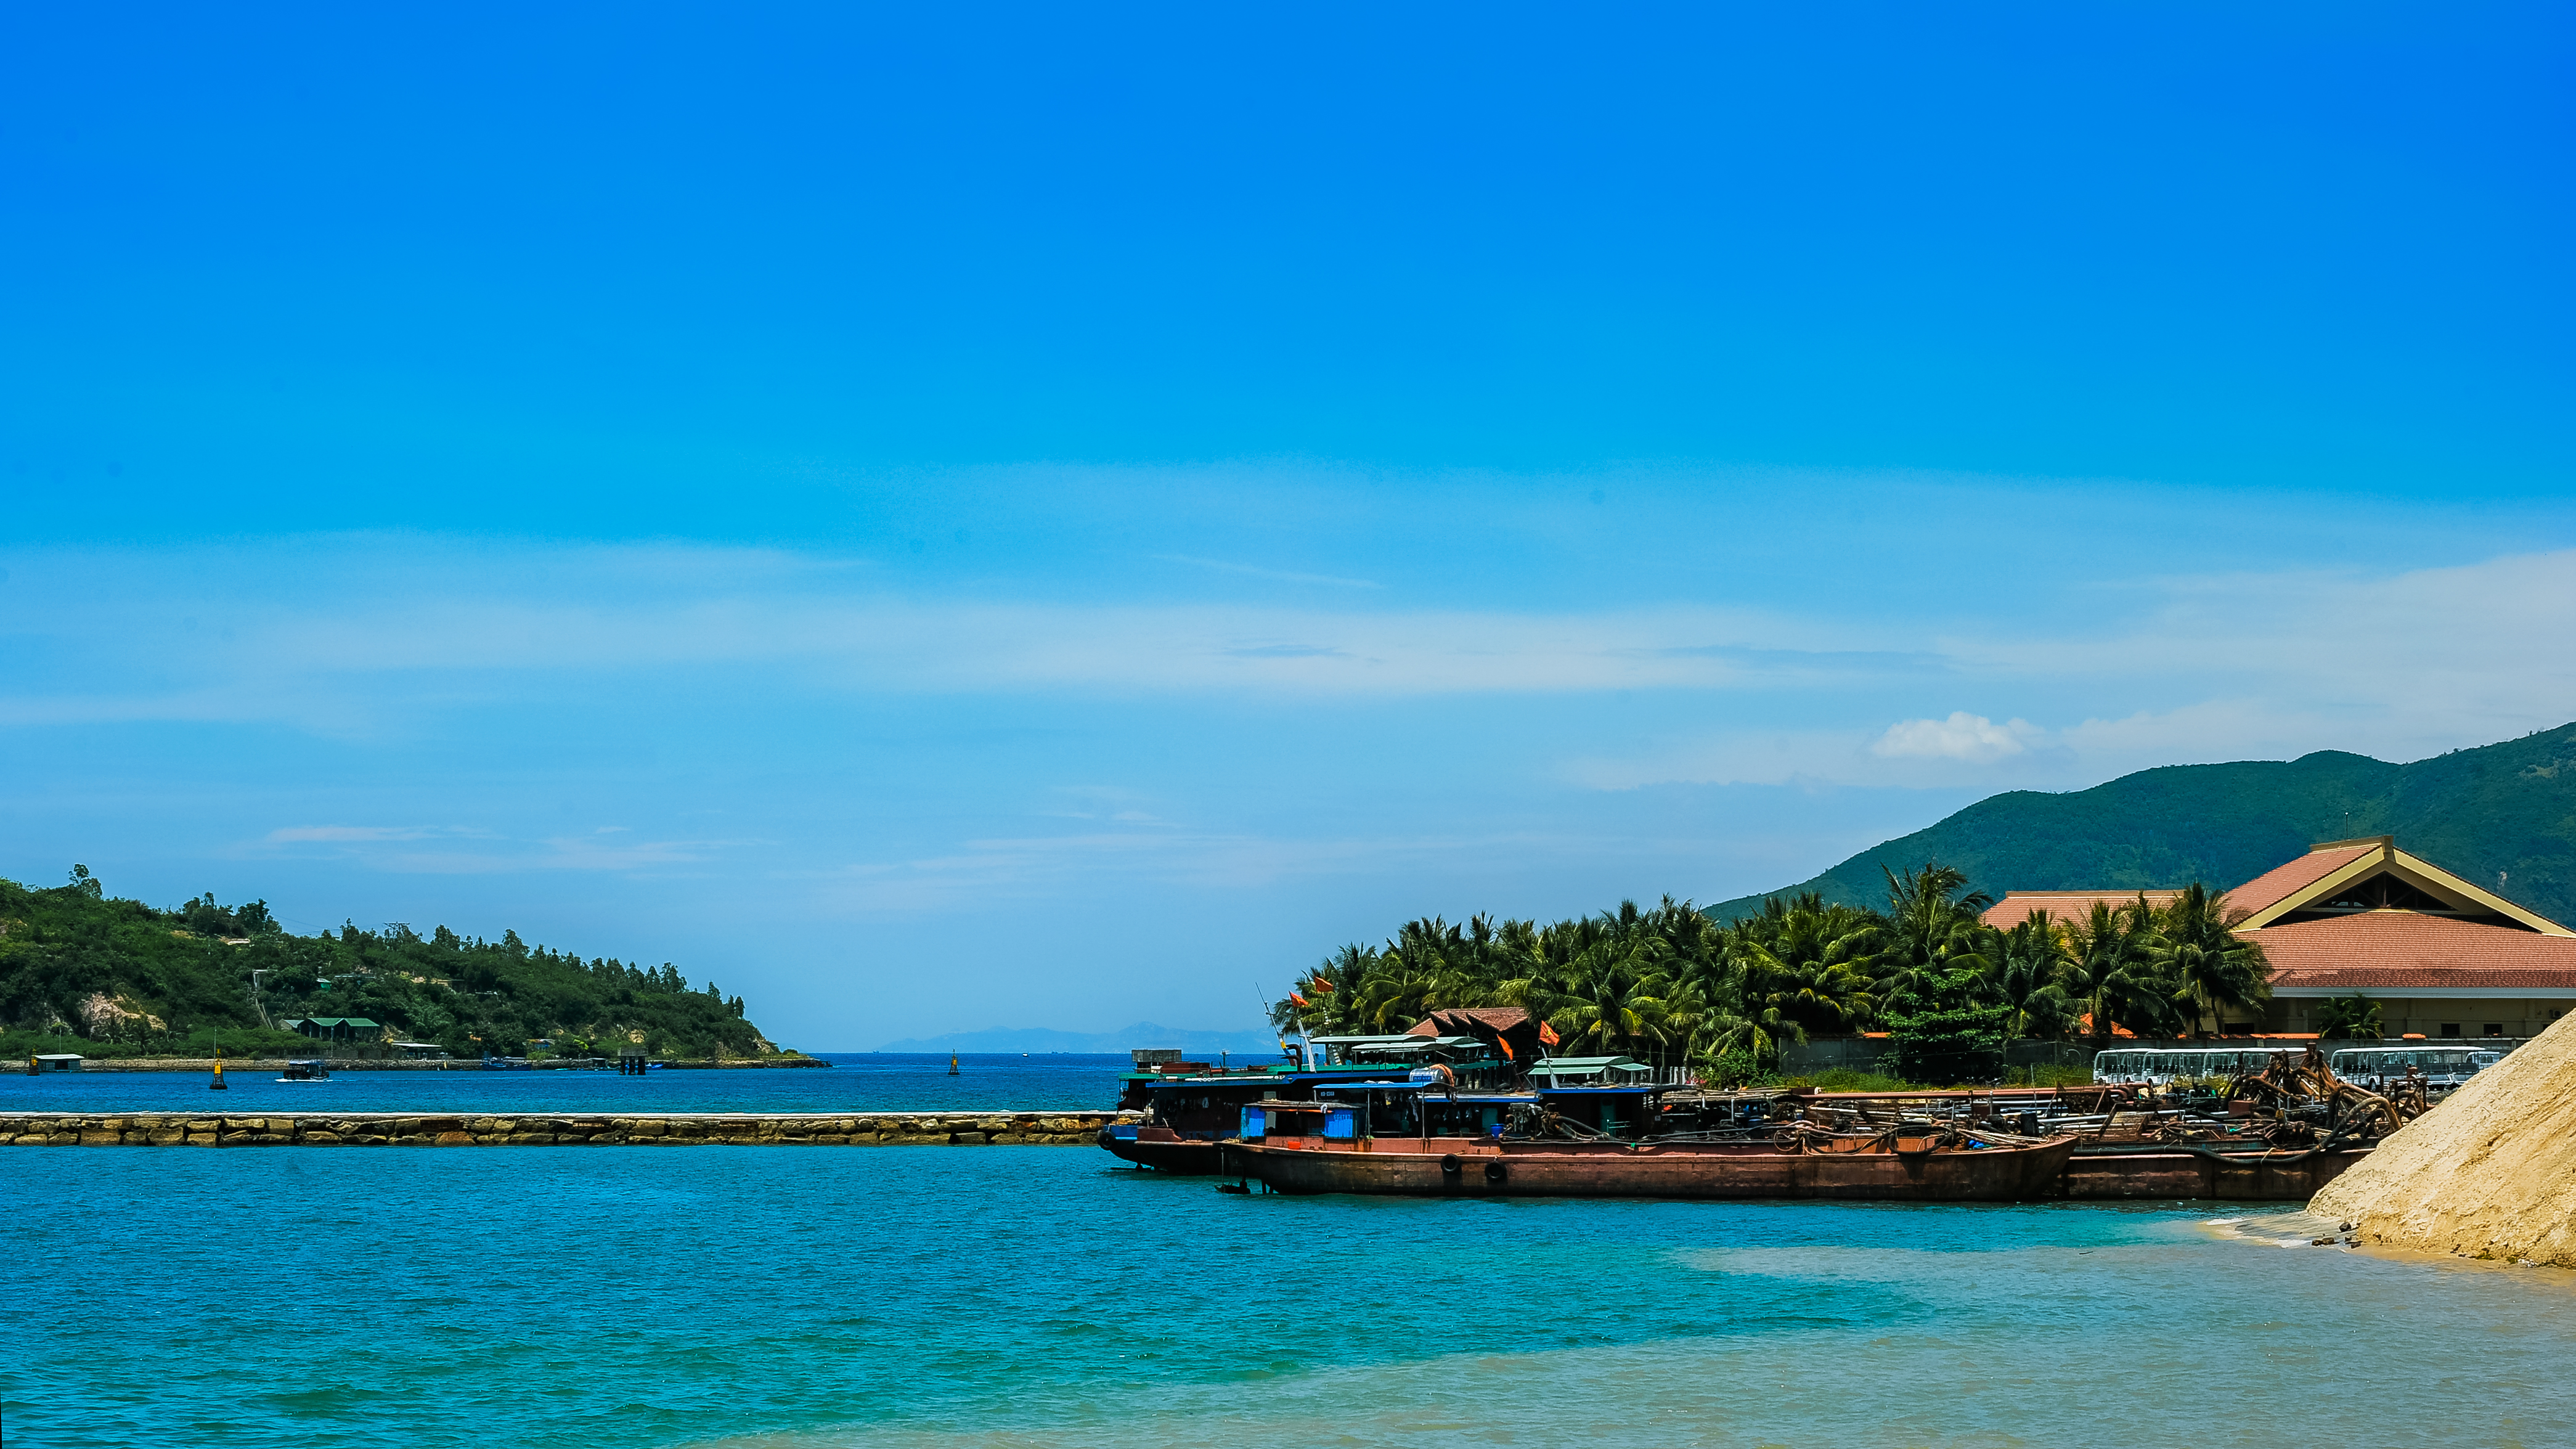
landscape, sky, earth, nature, beauty, blue, sea, coastal and oceanic landforms, tropics, water, promontory, ocean, coast, shore, bay, lagoon, islet, caribbean, island, tourism, vacation, horizon, calm, resort, boat, archipelago, inlet, cape, cloud, beach, reservoir, cove, mount scenery